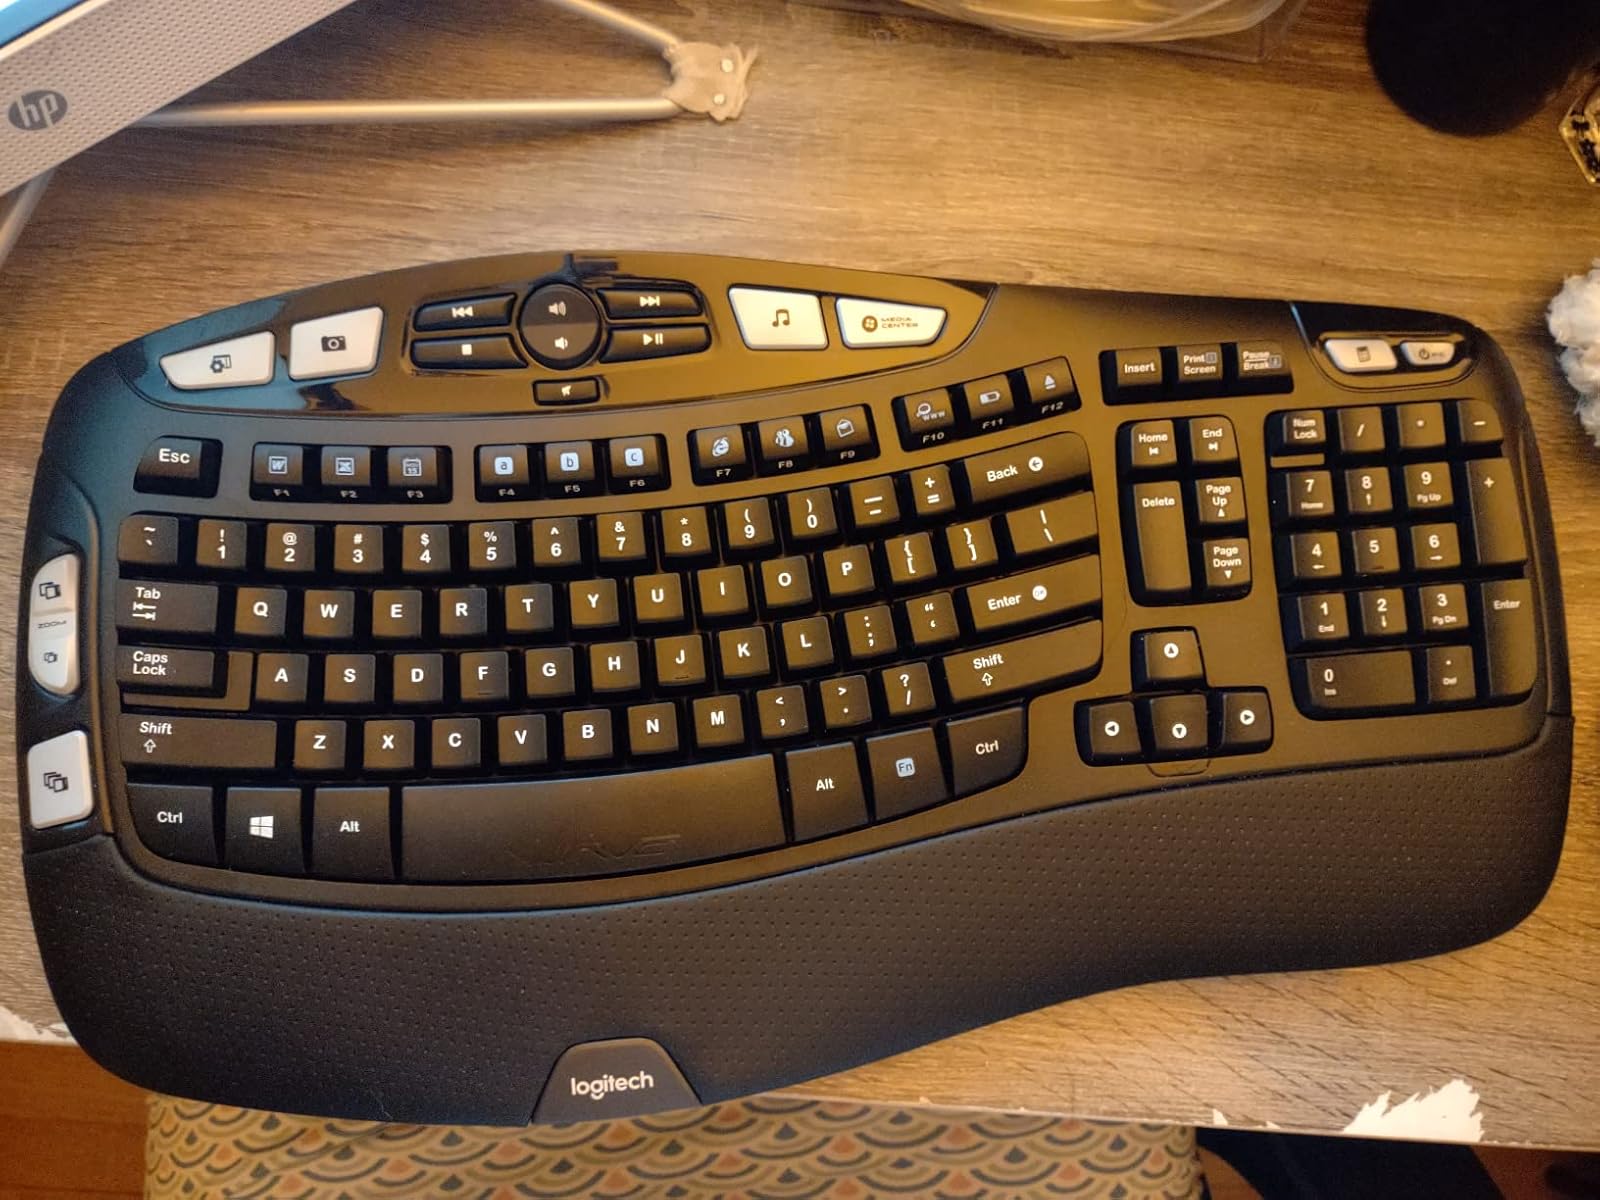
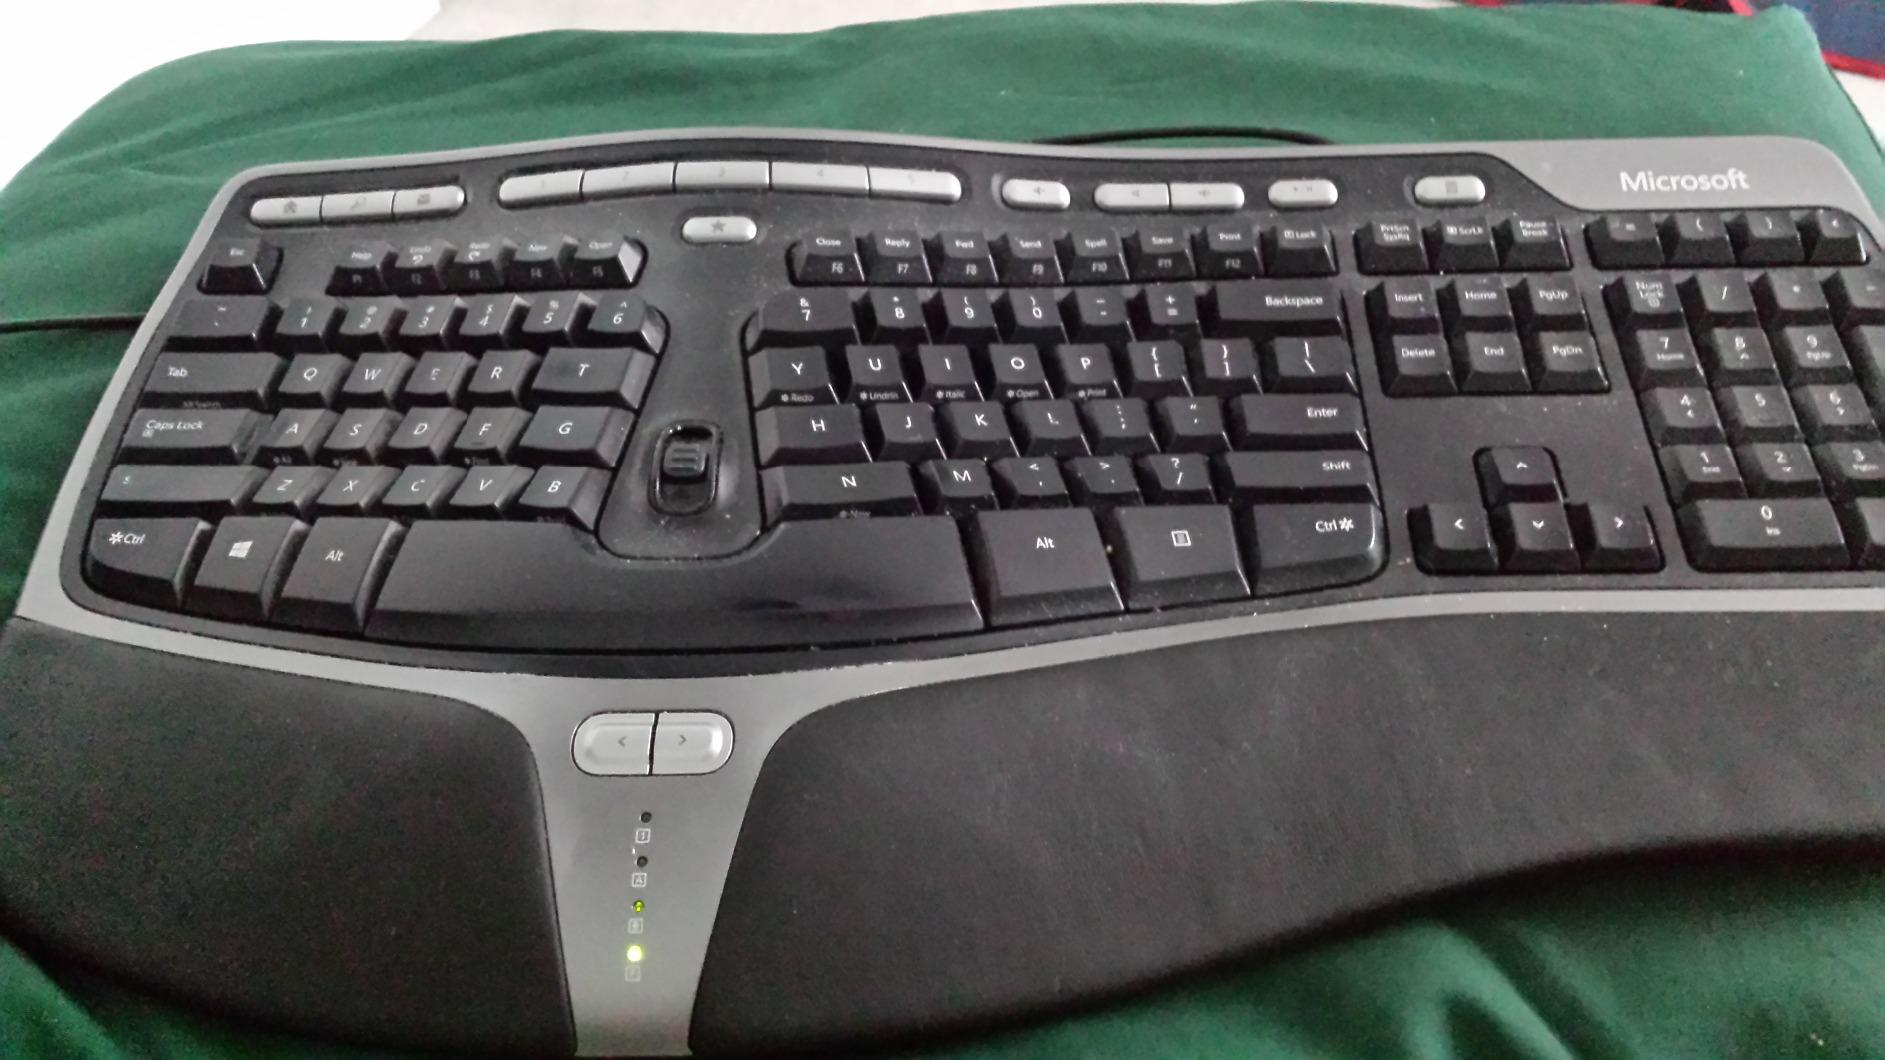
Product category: keyboard
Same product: no